Portrait of Adele Bloch-Bauer I

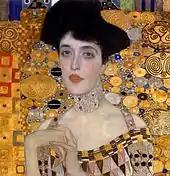
Detail showing the jewelled choker given to Maria Altmann on her wedding day and stolen by the Nazis

In December 1937 Gustav's daughter–and Ferdinand's niece–Maria, married the young opera singer Fritz Altman. Ferdinand gave her Adele's jewelled choker, depicted in the painting, as a wedding present. Ferdinand left Vienna for his Czechoslovakian castle in March 1938, following the Anschluss (annexation) of Austria by Nazi Germany. That autumn, following the Munich Agreement allowing the Nazi annexations in Czechoslovakia, he realised he was not safe and left for Paris. In September the following year, he moved to neutral Switzerland where he lived in a hotel. In his absence the Nazi regime falsely accused him of evading taxes of 1.4 million Reichsmarks. His assets were frozen and, in May 1938, a seizure order was issued that allowed the state to dispose of his property as they felt fit. His sugar factory was confiscated and turned over to the state, and went through a process of Aryanisation as Jewish shareholders and managers were replaced. His Viennese residence became an office of , the German railway company, while his castle in Czechoslovakia was taken after the German occupation as the personal residence of the "SS-Obergruppenführer" Reinhard Heydrich.